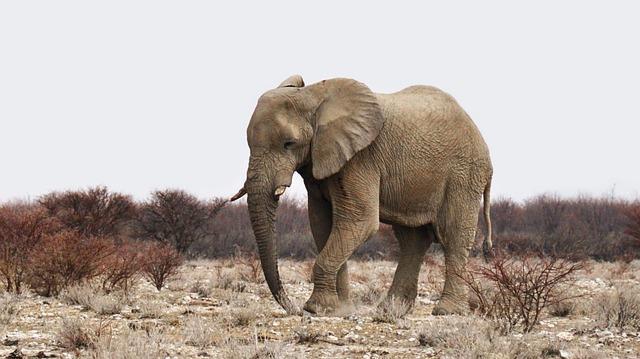
elephant